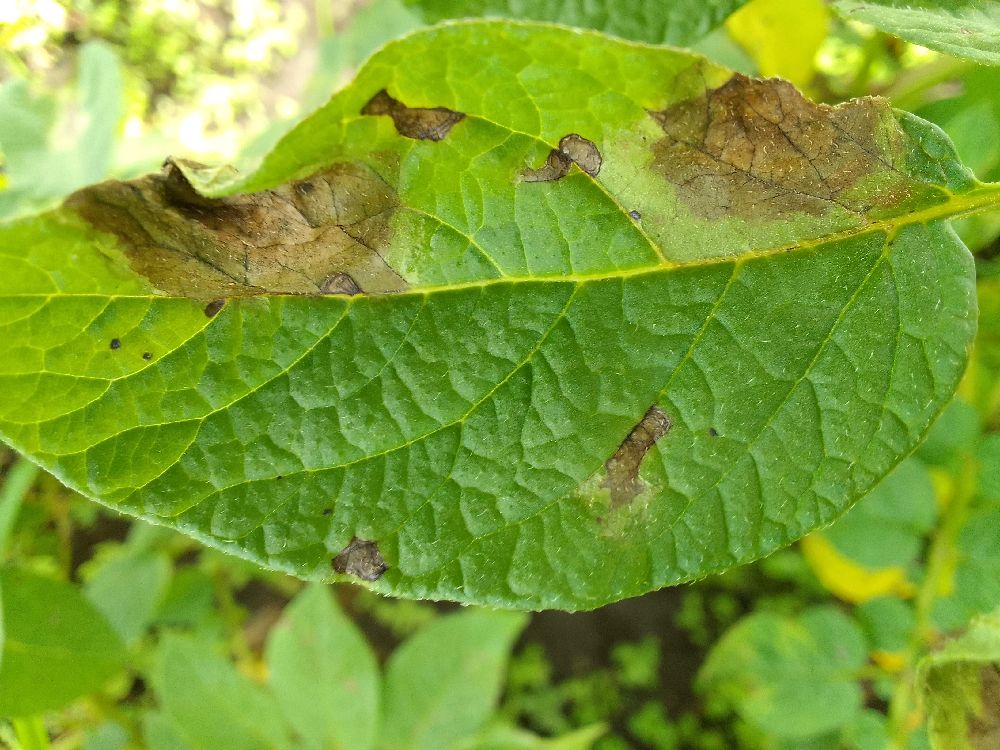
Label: Late blight